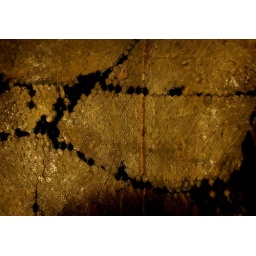
The mesh base that was under the ceramic tiles in our lobby - major house renovations going on.